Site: brandenburg
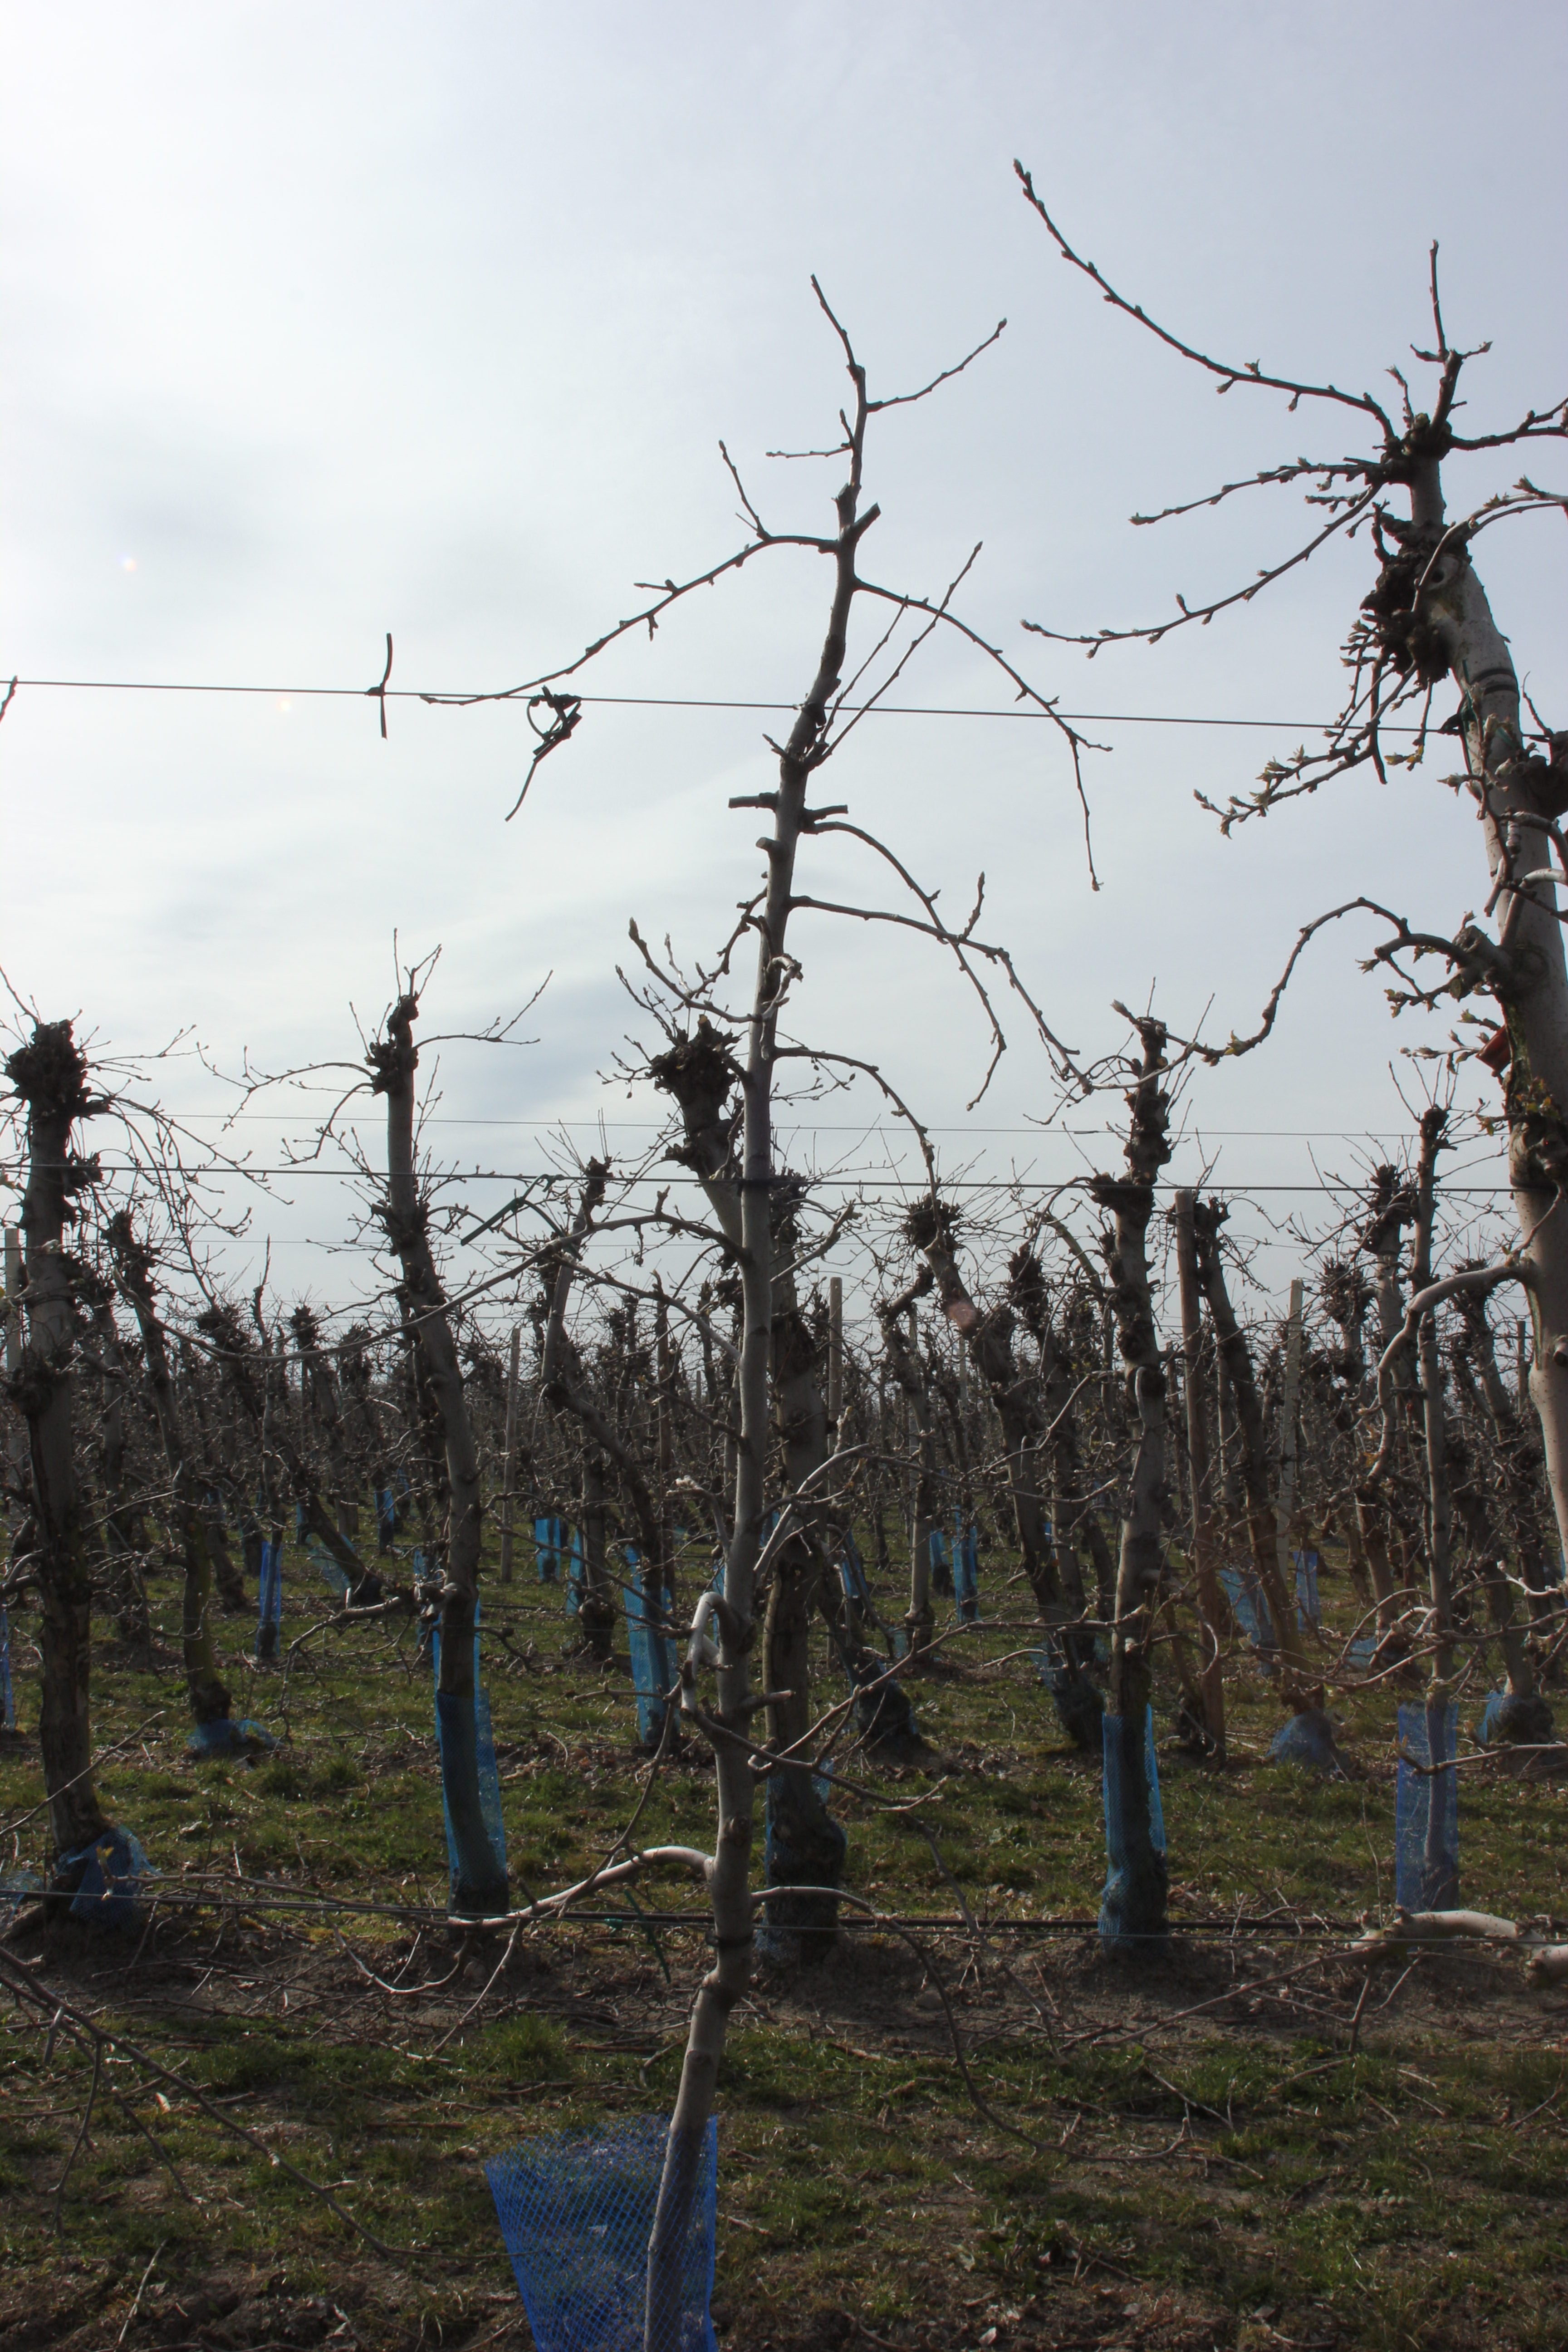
Growth stage (BBCH 54): Inflorescence emergence